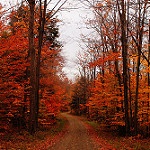
Label: forest